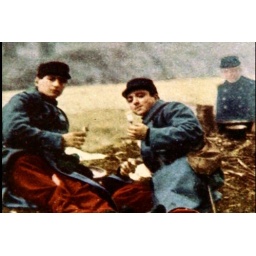
wearing red pants and cloth hats rather than helmets early in the war, soon proved to be often fatal